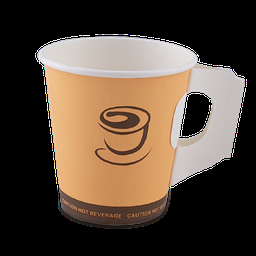
Label: paper